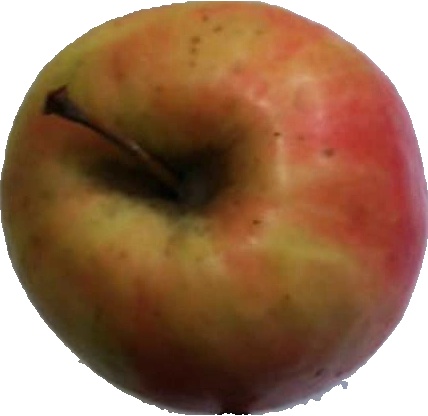
Label: apple_pink_lady_1